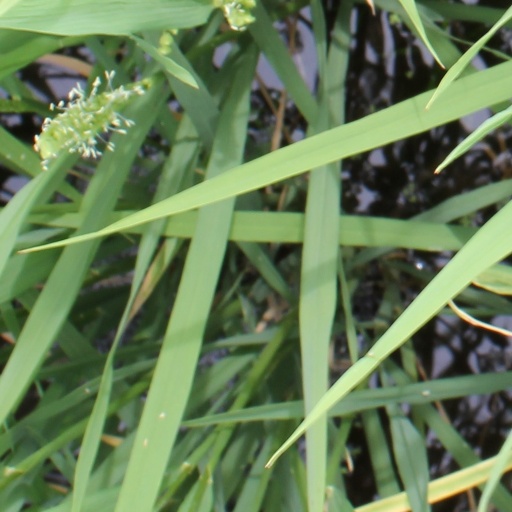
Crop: rice